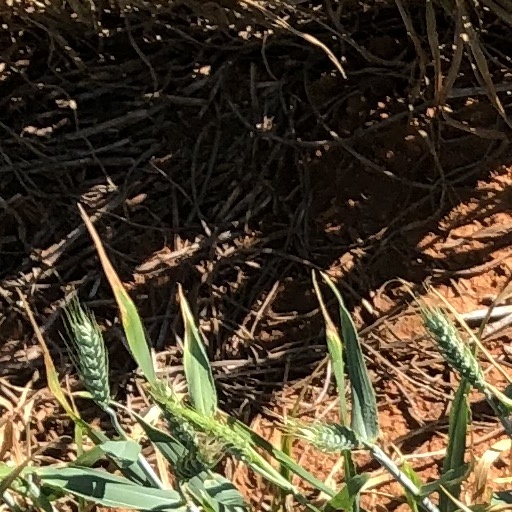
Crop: wheat